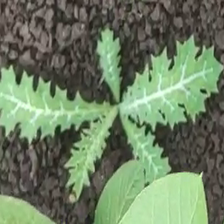
Weed species: Bilayat_(Mexicana_Argemone)